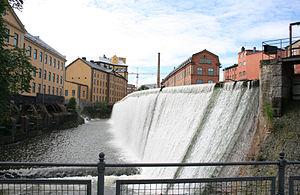
Norrköping est une ville du comté d'Östergötland, en Suède, et le chef-lieu de la commune de Norrköping. Elle est située sur une baie de la mer Baltique, à l'embouchure du fleuve Motala Ström. Sa population s'élevait à 87 247 habitants en 2010.